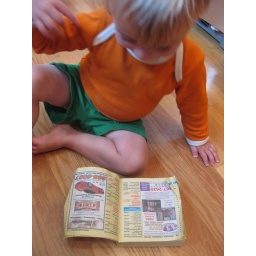
Found some cars in the phone book